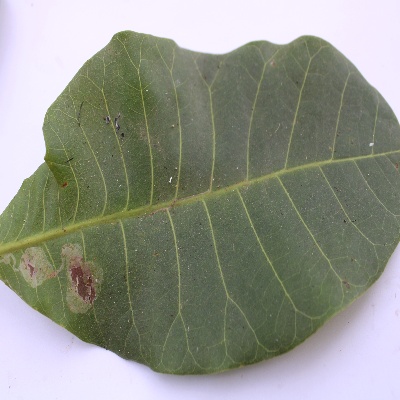
Crop: Cashew
Condition: leaf miner